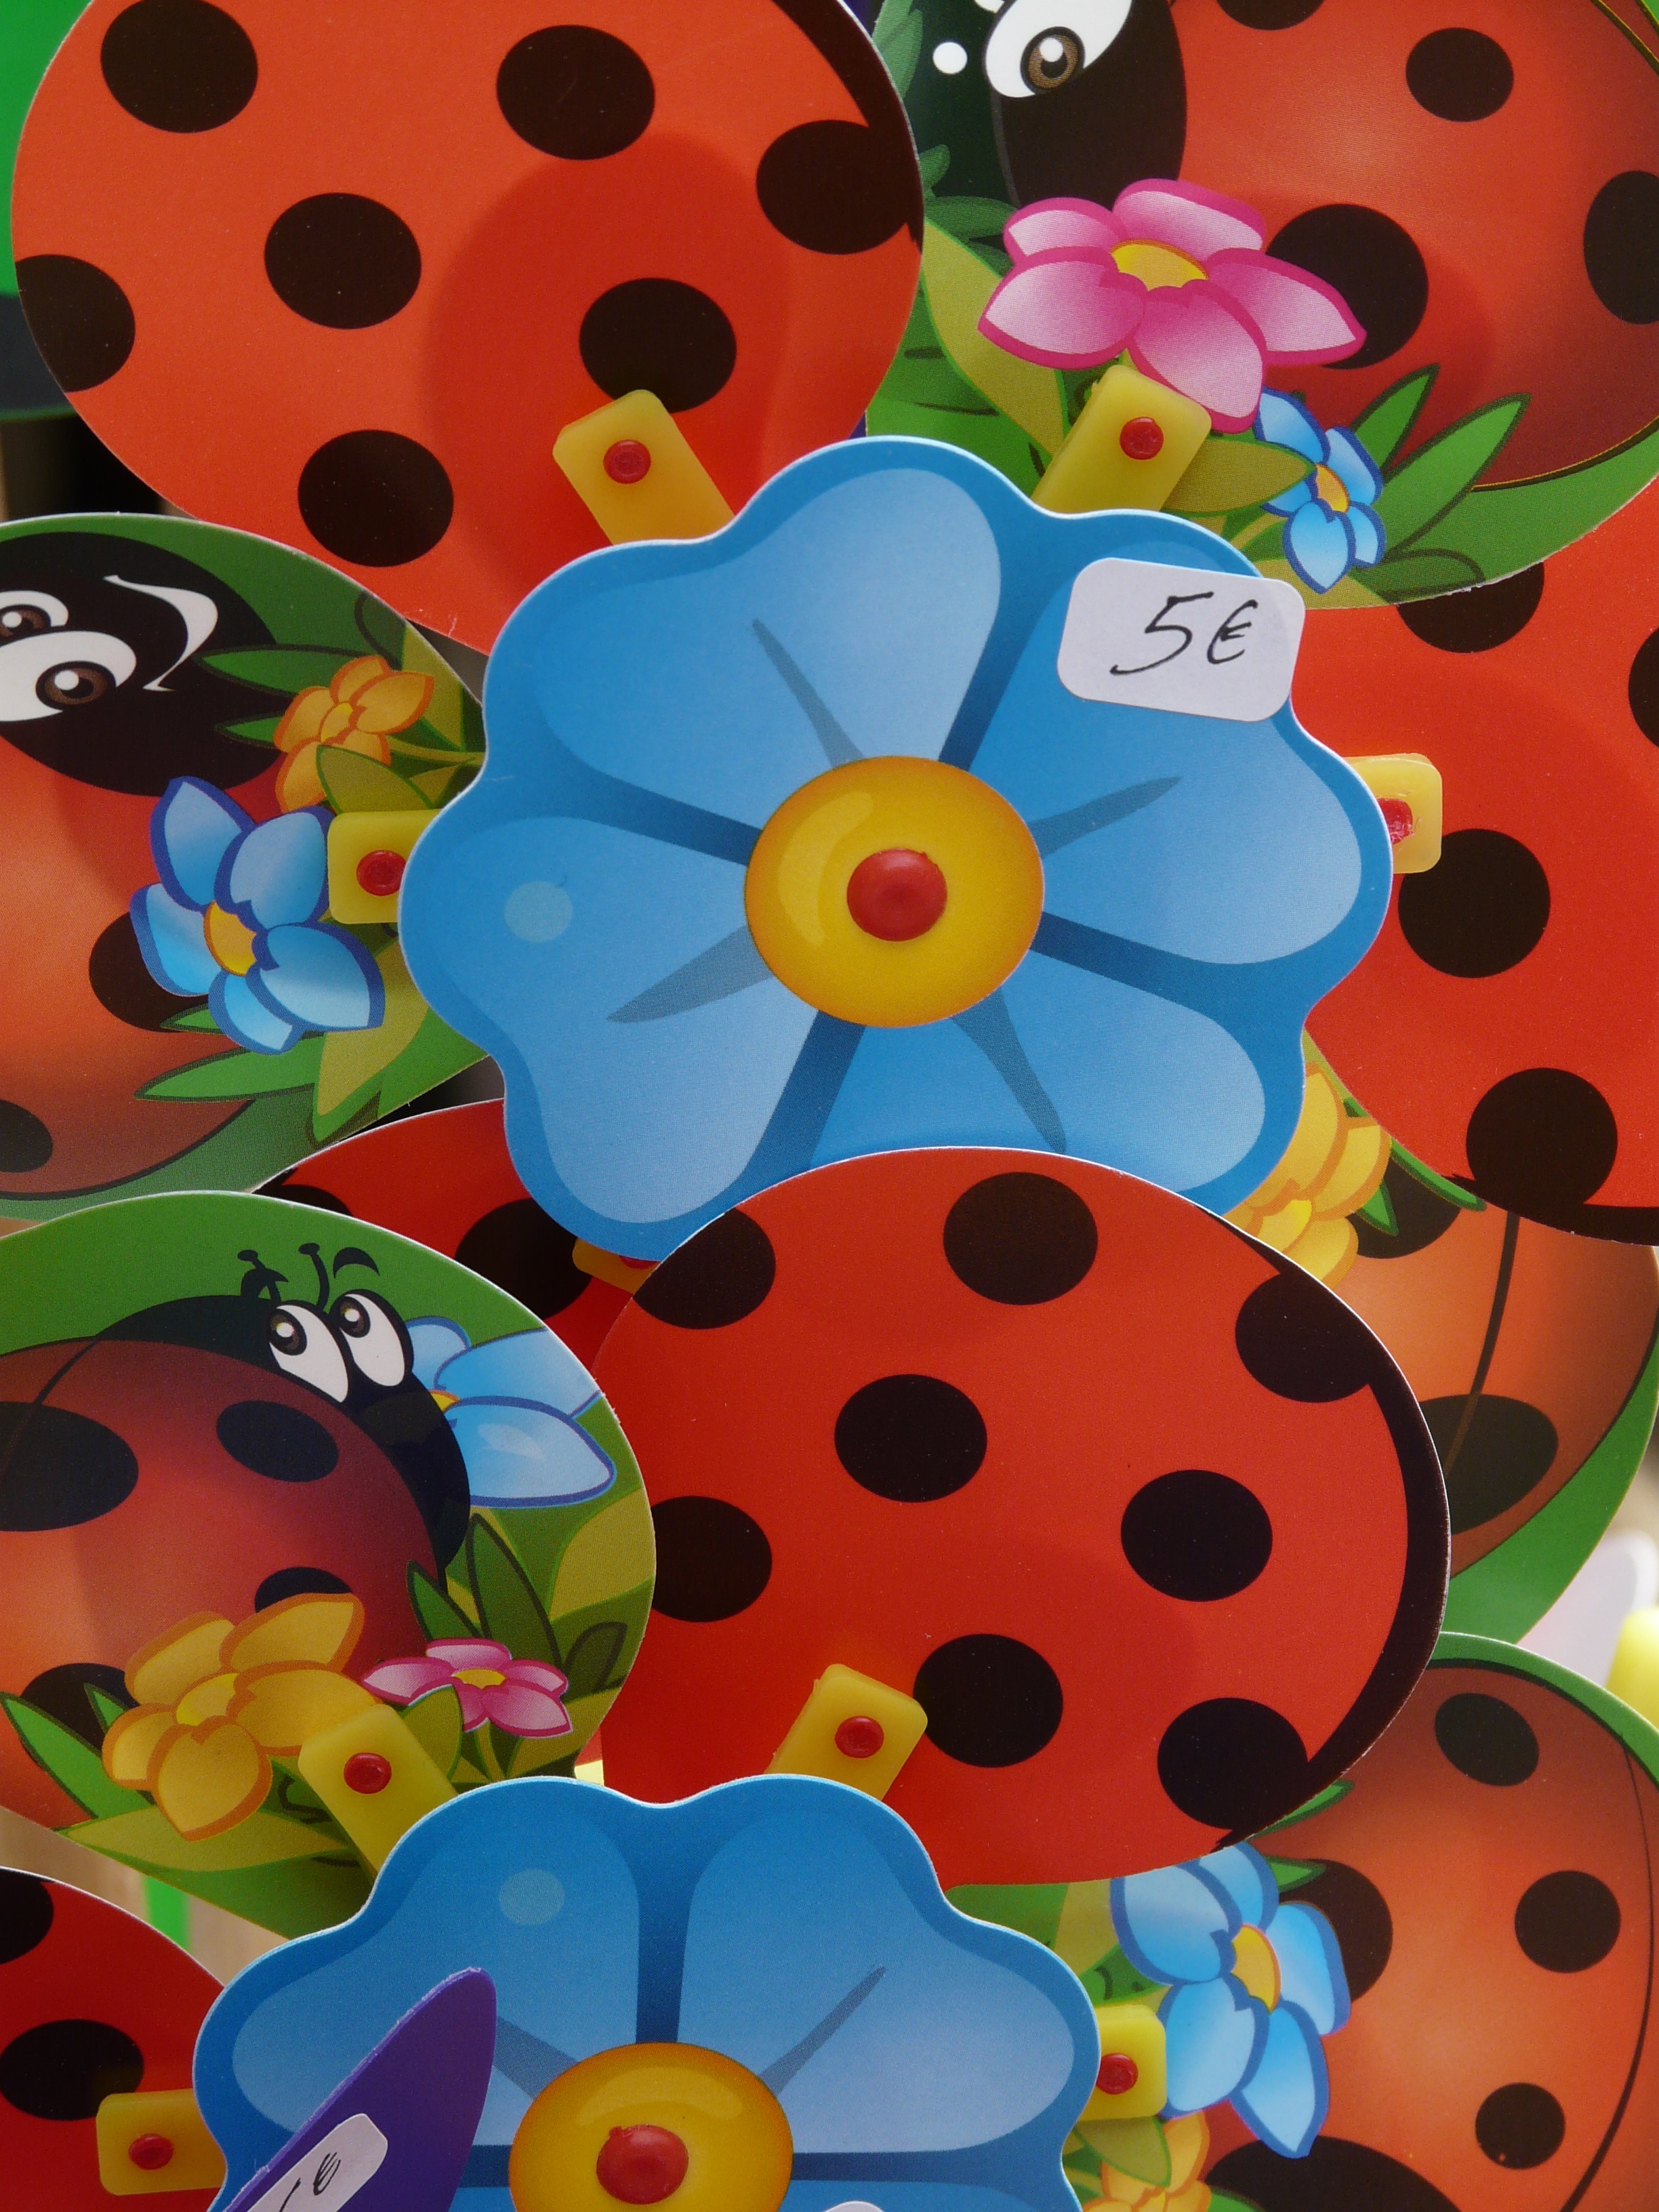
flower, wind, pattern, color, ladybug, colorful, toy, circle, pinwheel, art, children, fun, illustration, design, toys, turn, award, windr der, psychedelic art, f hlich